Travunia

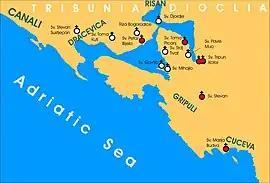
Border area of Duklja and Travunija in the Bay of Kotor and churches from the 9th (red) and 10th–11th centuries (white)

The dawn of the 10th century brought a short-lived Bulgarian occupation after the fall of the Rascian lands, but prince Caslav restored a Principality of Serbia by 931 and ruled Travunia as well. Travunia flourished under the greatest Serbian early medieval ruler – Saint Jovan Vladimir of Duklja and Travunia in the late 10th and early 11th century. With the trickery of Jovan Vladimir in 1016, Byzantine domination was restored under old Prince Dragomir. Dragomir was assassinated in Kotor in 1018 which brought upon Byzantine military occupation. Stefan Vojislav raised a rebellion in the 1030s. Prince of Zachlumia Ljutovid exerted his influence over Travunia, even though Stefan Vojislav claimed it. After inflicting a sound defeat to the Byzantines at Bar, Vojislav dispatched 50 captured Greeks to demoralize Liudevit's army that was awaiting at Klobuk. Vojislav's son Gojislav led the Dioclean forces and easily defeated Liutovid's forces, killing Liutovid himself with the help of two bodyguards. Travunia was fully incorporated into Doclea. When Gojslav became the ruler, he elected Trebinje as the new Serbian capital. He was assassinated by Travunian Prince Ljutovid who raised a rebellion in 1047–1050 and Mihailo I Vojislavljević had to depose Domanec, Liutovid's son, and move the capital from Travunia, placing his brother Saganek as Prince of Travunia. Saganek was overthrown in 1055, and it took Radoslav, Mihailo's faithful brother to finally kill Domanec and seize control over Travunia. In 1077 a Slavic Kingdom of Doclea and Dalmatia was proclaimed. It commanded the road from Ragusa to Constantinople, traversed, in 1096, by Raymond of Toulouse and his crusaders.